Sprinkenhof

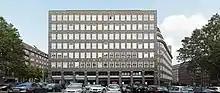
West side of the building at Burchardplatz

The Sprinkenhof is a nine-storey office building built between 1927 and 1943 in Hamburg's Kontorhaus District. The complex borders the streets Altstädter Straße, Burchardstraße and Johanniswall, and the Springeltwiete runs through the inner courtyard. The Chilehaus is located directly to the northeast, separated only by the main road. As part of Kontorhaus District, the Sprinkenhof was inscribed as a UNESCO World Heritage Site in 2015.